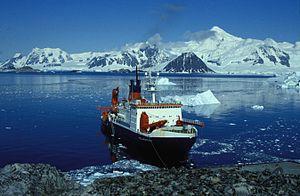
Le FS Polarstern est un navire de recherche et brise-glace allemand de l'Institut Alfred Wegener pour la recherche polaire et marine de Bremerhaven. Le Polarstern fut commissionné en 1982 et est principalement utilisé pour des recherches en Arctique et Antarctique.